Peter Marino

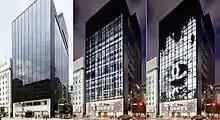
Chanel, Ginza, Tokyo

The article also references the 2004 Chanel tower in Japan's Ginza district, "that takes Coco Chanel's signature black and white tweed and explodes it into three dimensions." The 56-meter high building incorporated a curtain wall of glass encapsulating a nest-shaped block of aluminum in Chanel handbags’ signature tweed pattern. Notable features included a first of its kind interactive glass façade with 700,000 embedded light-emitting diodes, and a system of 1,120 square meters of canvas roll blinds and state-changing electronic privacy glass which allowed office workers to see out during the day, while providing a black background for the display at night.